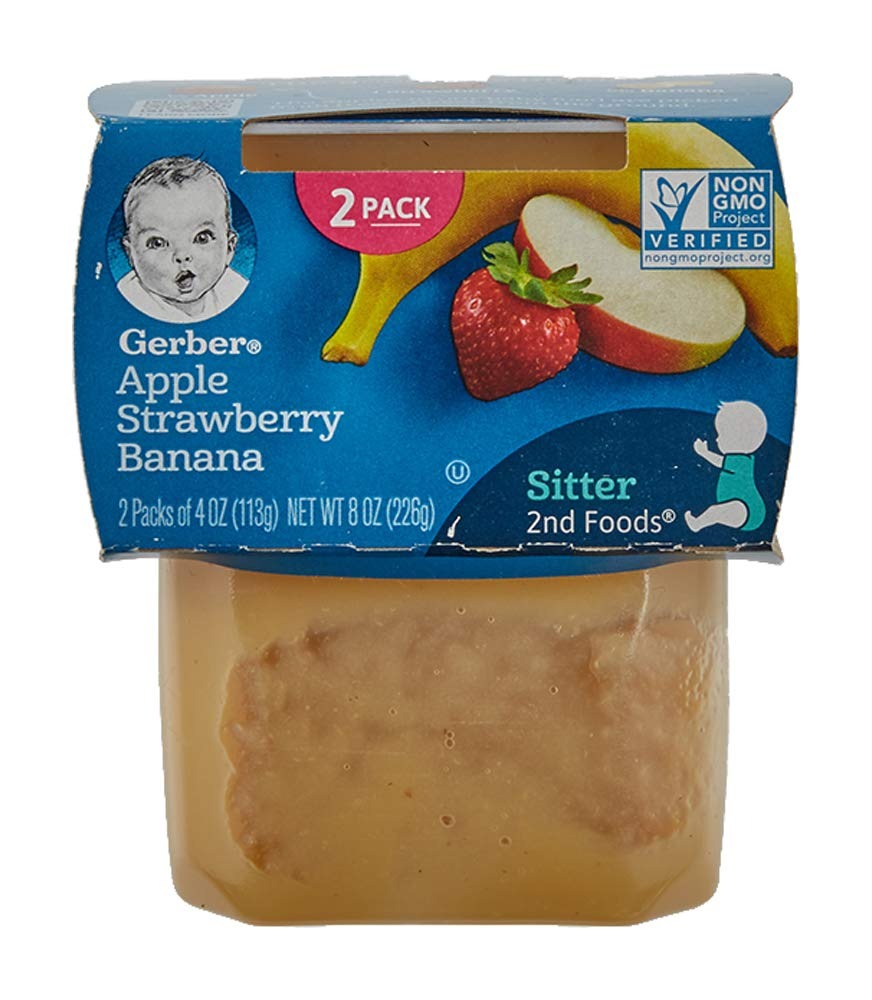
Item Name: Gerber Baby Food Apple Strawberry Banana, 4 Oz, 2 Ct Tubs
Bullet Point 1: (Packaging May Vary) One (1) 2-count packs of 4 oz tubs
Bullet Point 2: 45% Daily Value of antioxidant Vitamin C
Bullet Point 3: Unsalted, no added starch, artificial flavors or colors
Bullet Point 4: Package not made with BPA.
Bullet Point 5: The health and safety of your little one has been and will always be Gerber’s highest priority. We're a leader in infant nutrition, not just because we grow food that will feed your little one, but also because we know what nourishment your little one needs
Value: 8.0
Unit: Ounce

Price: 1.99